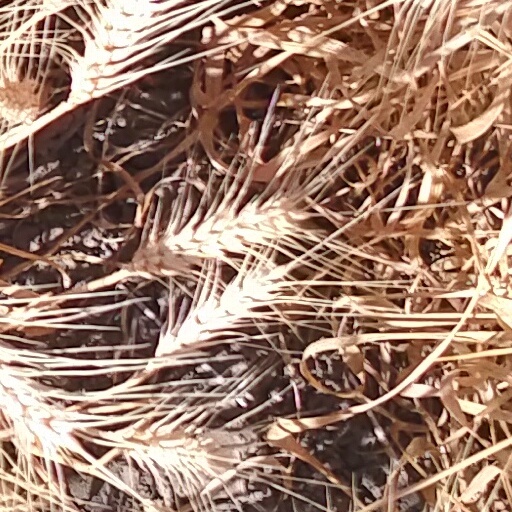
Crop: wheat